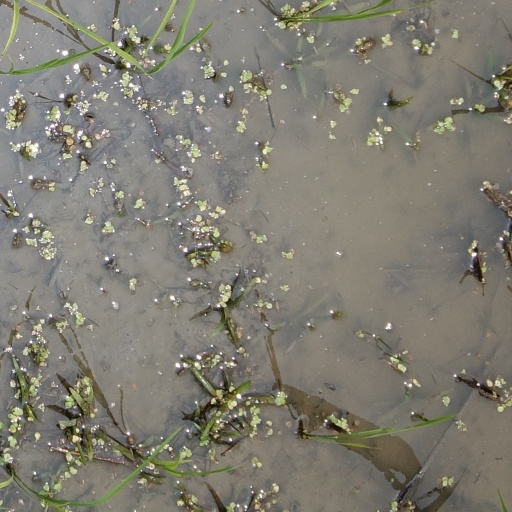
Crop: rice